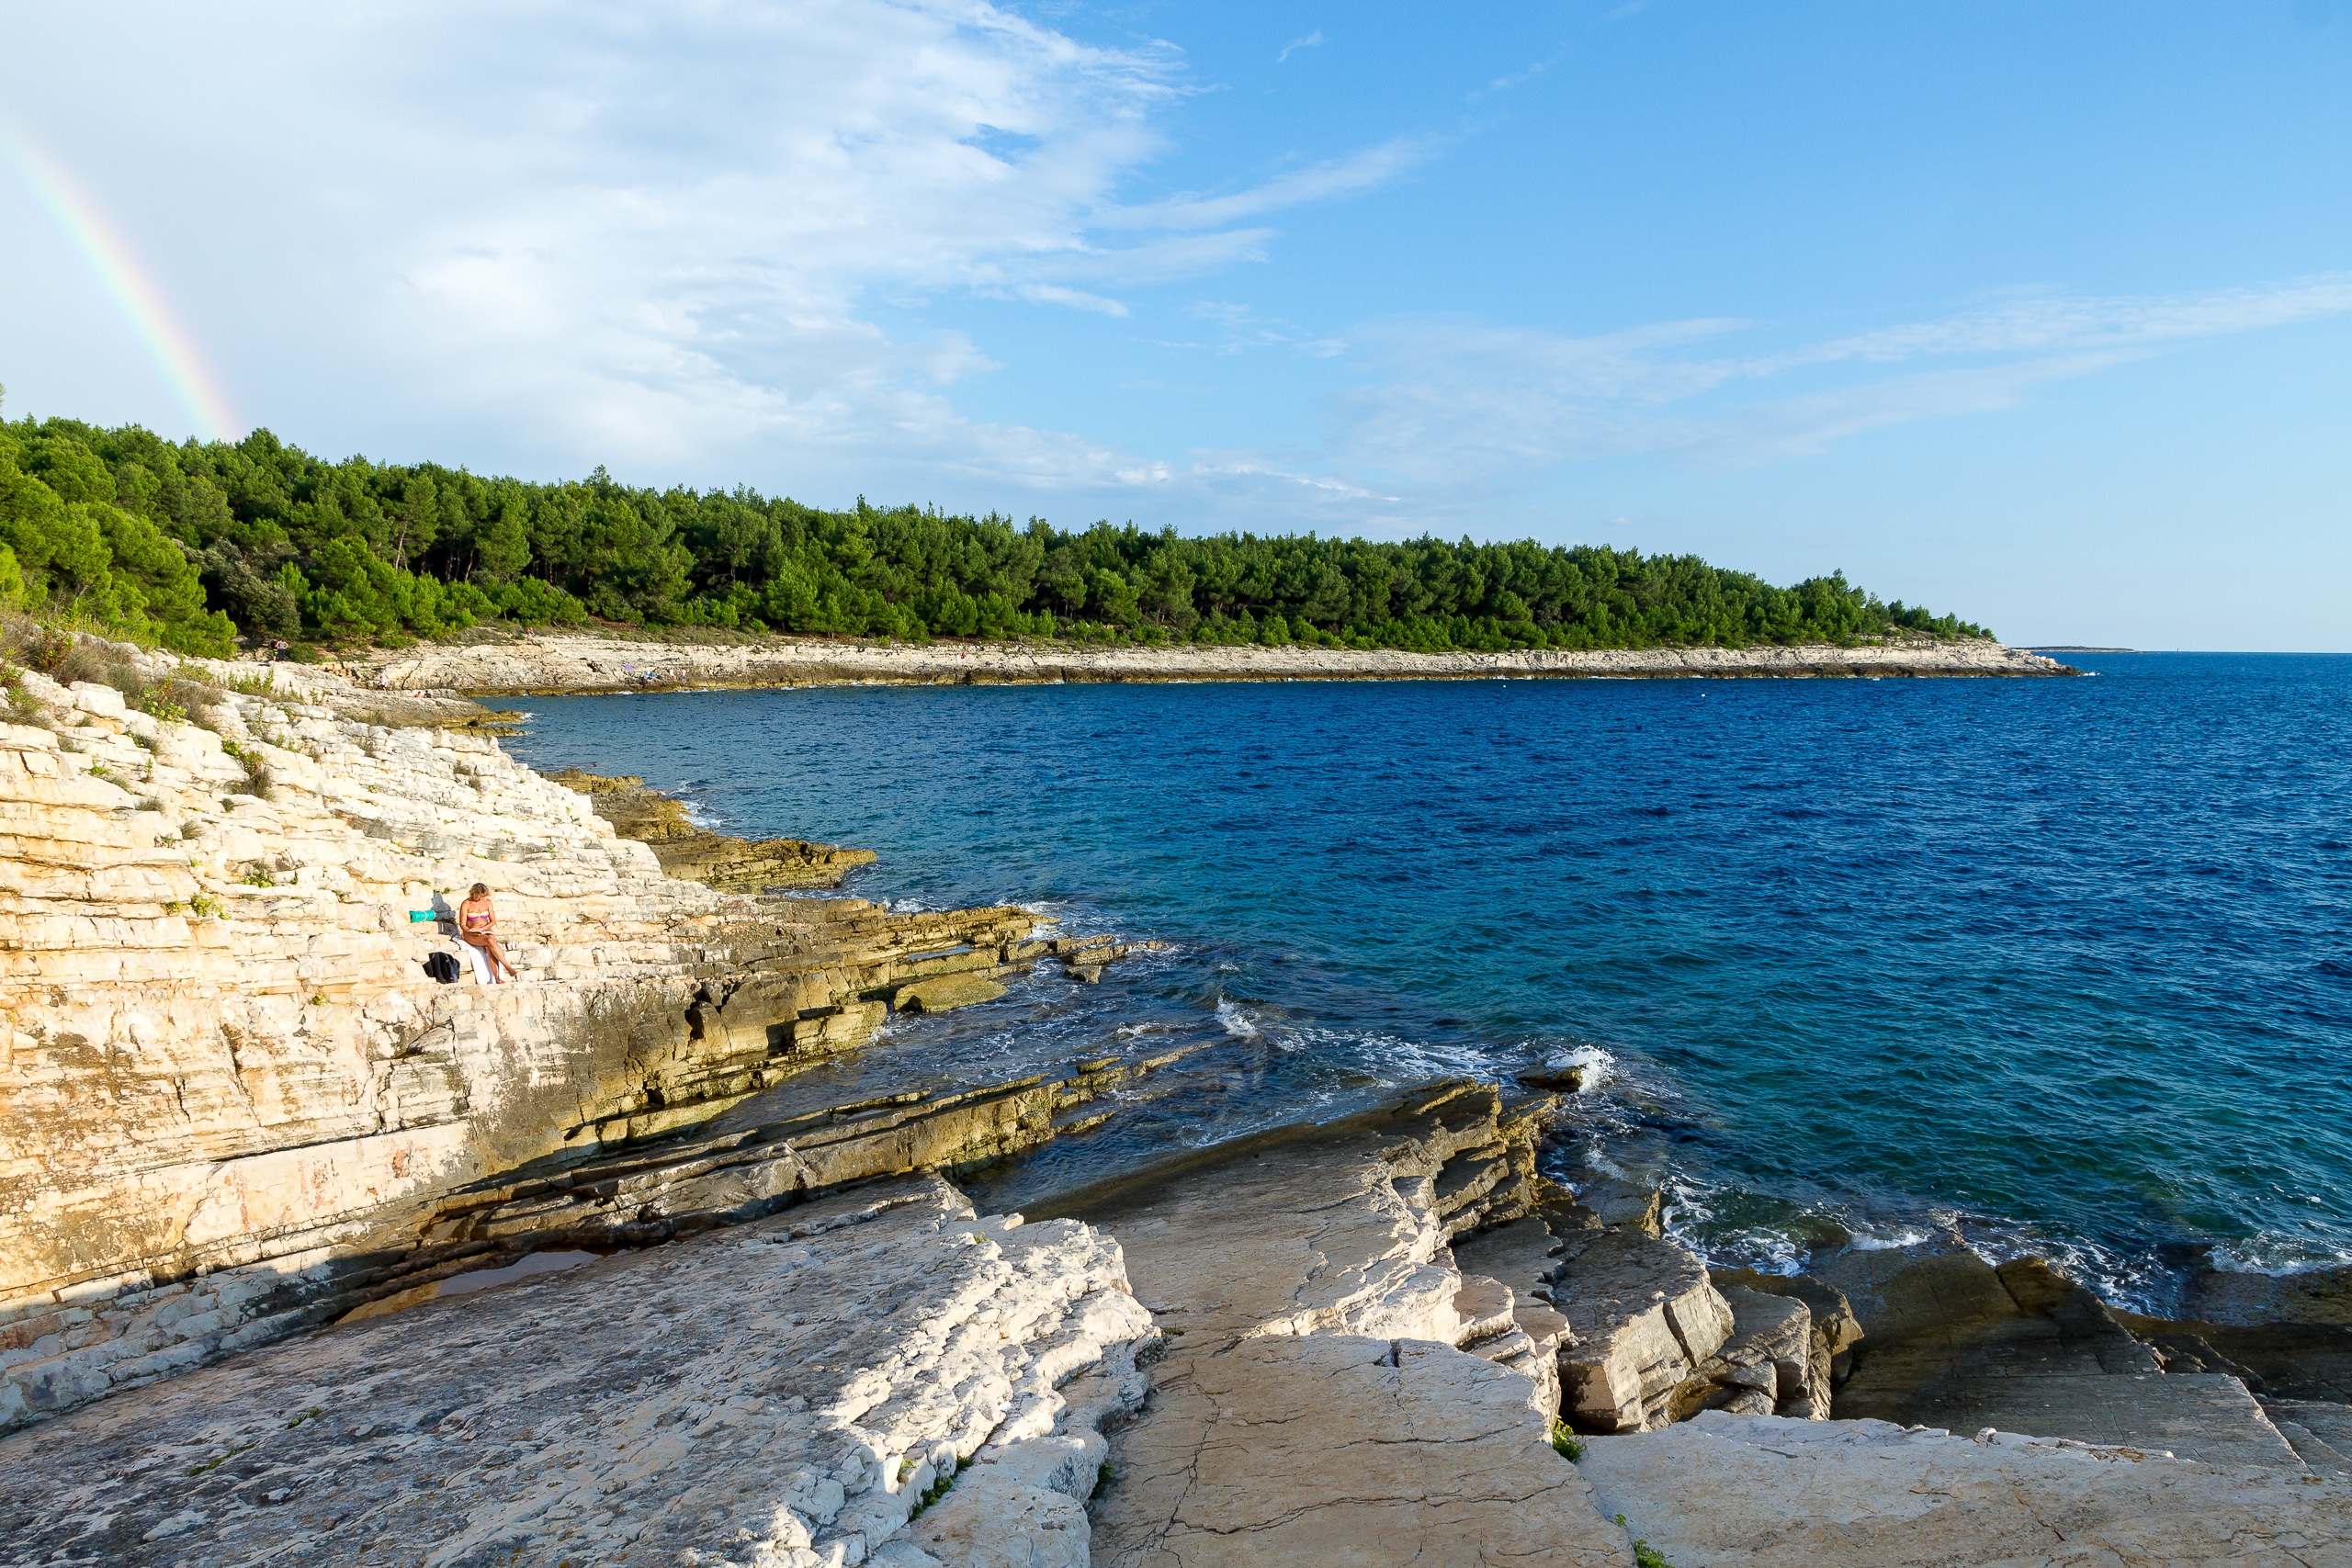
beach, sea, coast, water, rock, ocean, woman, shore, lake, vacation, cliff, cove, bay, reservoir, seashore, terrain, sunbath, body of water, cape, islet